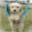
Label: dog